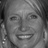
Emotion: happy